South African Air Force

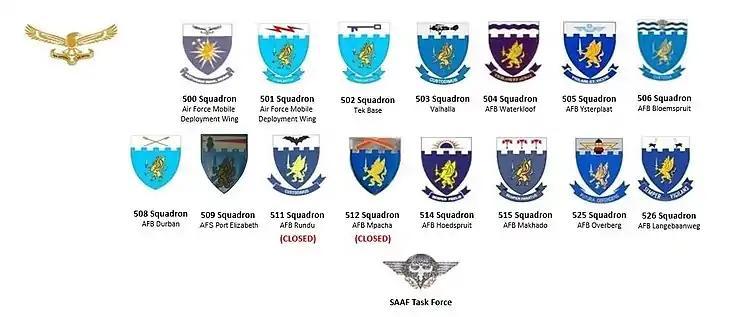
South African Air Force Security Squadrons

On 12 September 2014, a church hostel collapsed within the compound of the Synagogue, Church of All Nations in Lagos, Nigeria. More than 100 persons died in the collapse, among them 85 South Africans. President Jacob Zuma ordered the South African Air Force to assist with the repatriation of survivors and victims, and the first 25 survivors were flown to South Africa in a specially adapted SAAF Hercules C-130 on 22 September 2014. Due to a lack of airlift capacity, an Antonov aircraft from Maximus Aero was chartered in order to repatriate the bodies of 74 victims, which arrived on 15 November 2014. The last 11 bodies were finally repatriated using an SAAF C-130 on 6 February 2015. The delay in repatriating the last bodies was due to authorities having to wait for DNA test results in order to positively identify the remaining victims.